St. John's Conservatory Theater

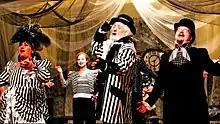
Alice Isn't All There - St. John's Parish Theatre

Kreepy Hallow stars Hailey Weber as Parthenia Goste, Dee Bellinger as Etta Hobbs, Jillian LeBel as Alia Hobbs, Grace Brunet as Abitha Hobbs, O’Donnell as narrator Brazillia R. Kreep, Angela Conzone Dwyer as Ichaboda Krane, Cole Siebels as Thaddeus Frye, Myah Myers as Felicity Caldwell, Christopher Rodriguez as Abner Frye, Haley Dawley as Mercy Faith, Grace Wills as Oheo Seneca, Meghan Gardner as Chasity Smyth, Emma Murray as Charity Smyth, Christopher Dwyer as Bartholomeus Van tassel, Shelly Murdock as Electra Van Brunt, and Ryan Woodard as the Town Crier.